55th Anniversary of Lucha Libre in Estado de México

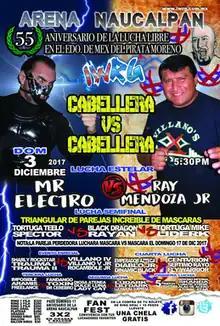
Official poster for the event

The 55th Anniversary of Lucha Libre in Estadio de Mexico was celebrated by a professional wrestling supercard show produced and scripted by the Mexican "lucha libre" promotion International Wrestling Revolution Group (IWRG; sometimes referred to as Grupo Internacional Revolución in Mexico) which took place on December 3, 2017, in Arena Naucalpan, Naucalpan, State of Mexico (Estadio de Mexico). The event commemorated the sport of "lucha libre" becoming allowed in the State of Mexico, with the first "lucha libre" show held in the state taking place in December 1962. Over the years IWRG has on occasion celebrated the anniversary, although not consistently holding an anniversary show every year.